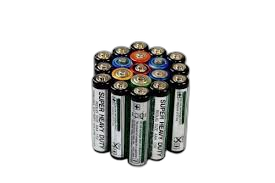
Waste category: battery